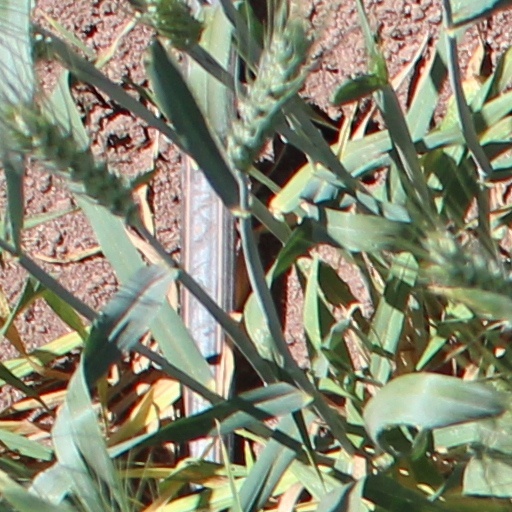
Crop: wheat